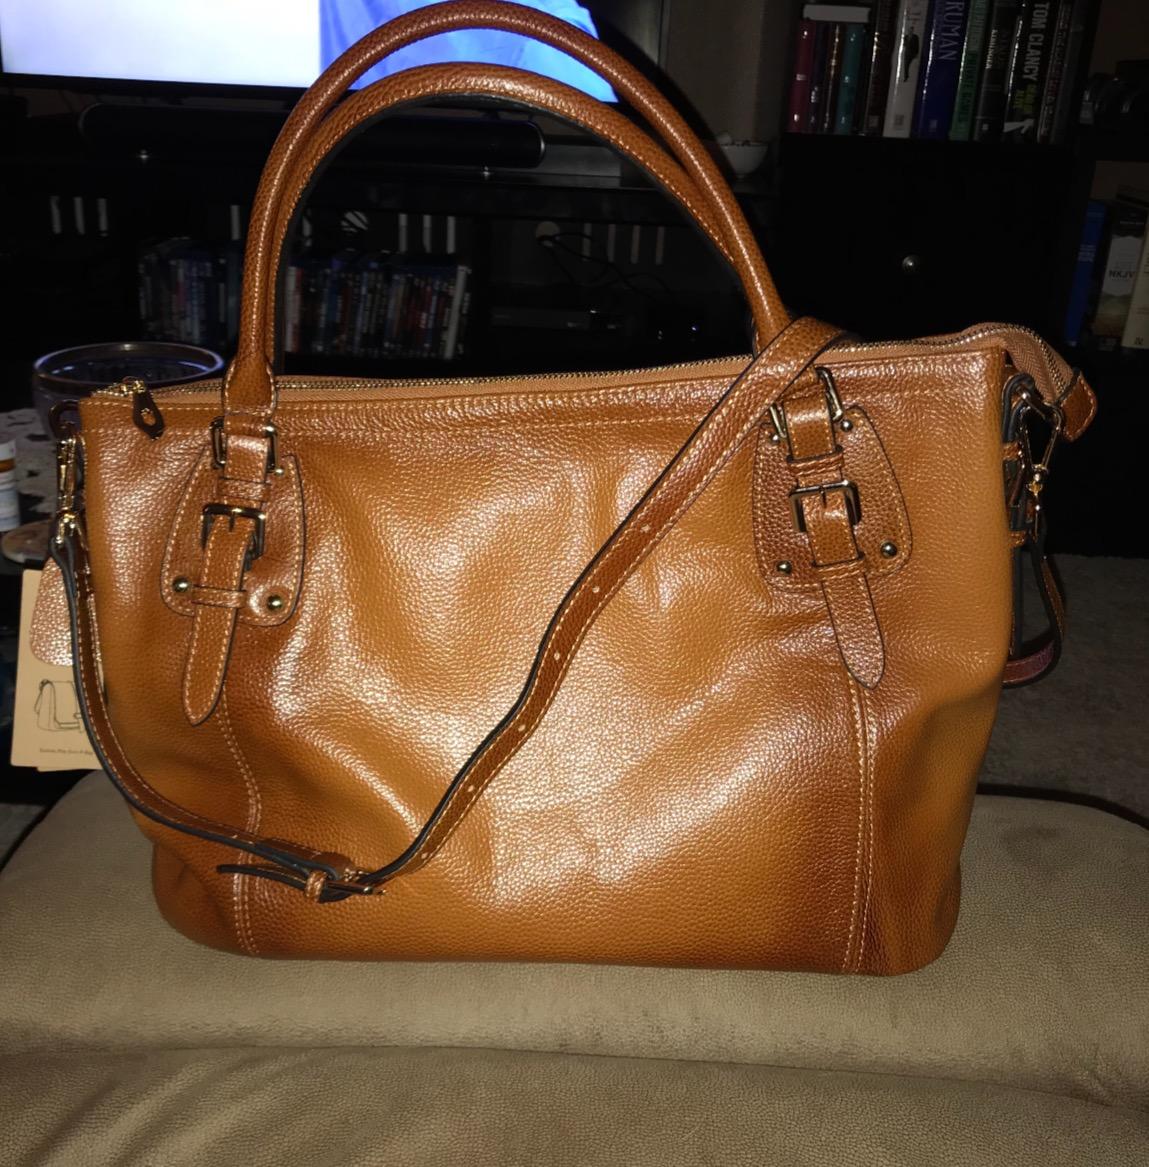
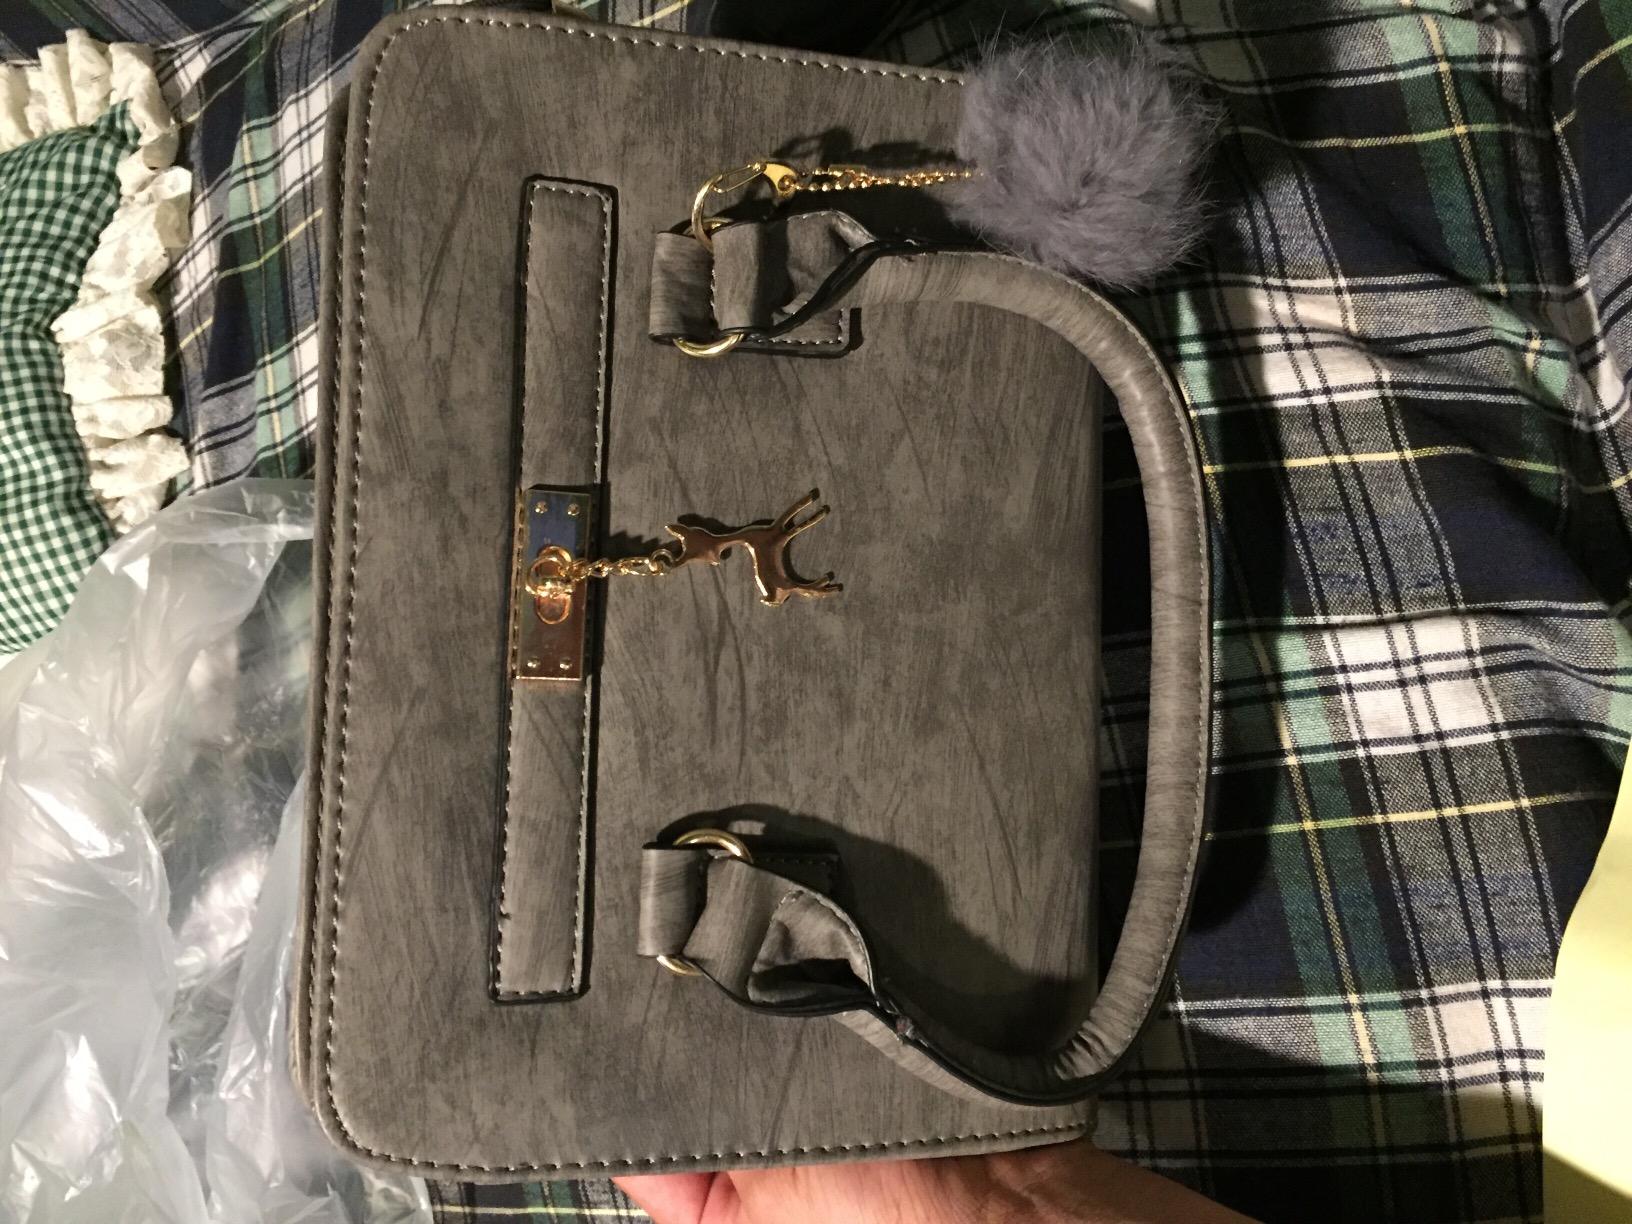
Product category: accessories_handbag
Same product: no